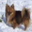
Label: dog